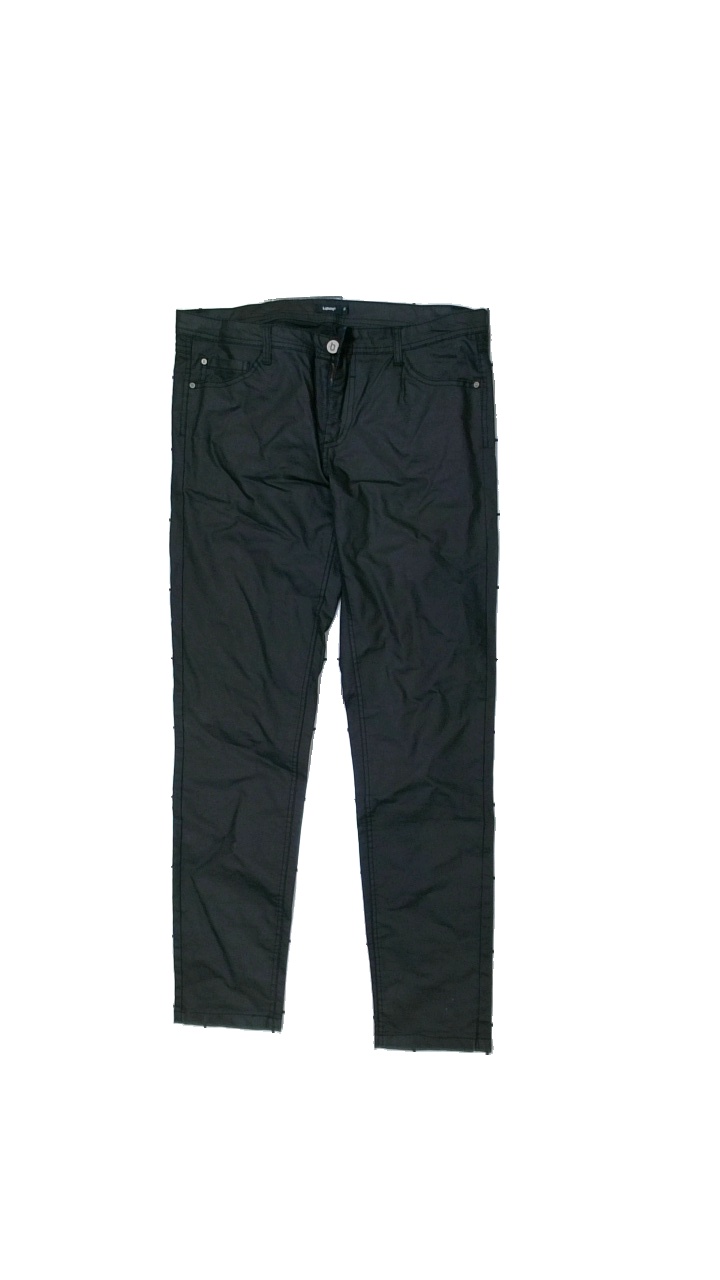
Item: Jeans (Ladies)
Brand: B.younq
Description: jeans
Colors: Black
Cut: Tight
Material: ?
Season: All
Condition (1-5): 3
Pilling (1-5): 5
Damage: sne söm
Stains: Minor
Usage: Export
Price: <50